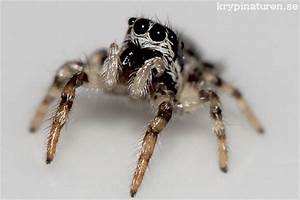
Label: ragno